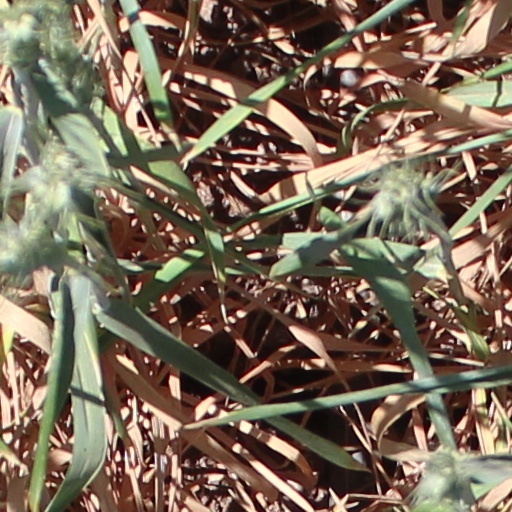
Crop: wheat